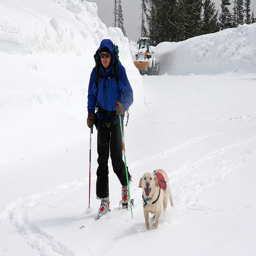
Man cross country skiing with a yellow lab.
A man and his dog cross country skiing.
A cross country skier accompanied by his dog.
A woman walking with her dog in the snow.
A man is on skis with his dog next to him.